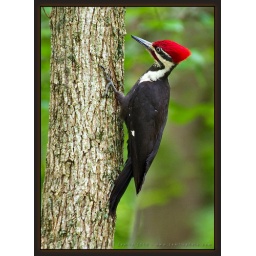
A male pileated checks things out from a tree near its nest.